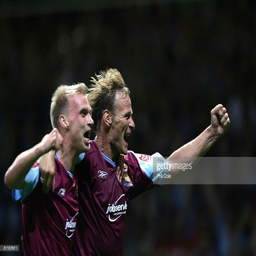
footballer celebrates with football player after scoring during the match .